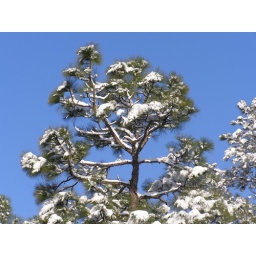
A pine tree against the sky.